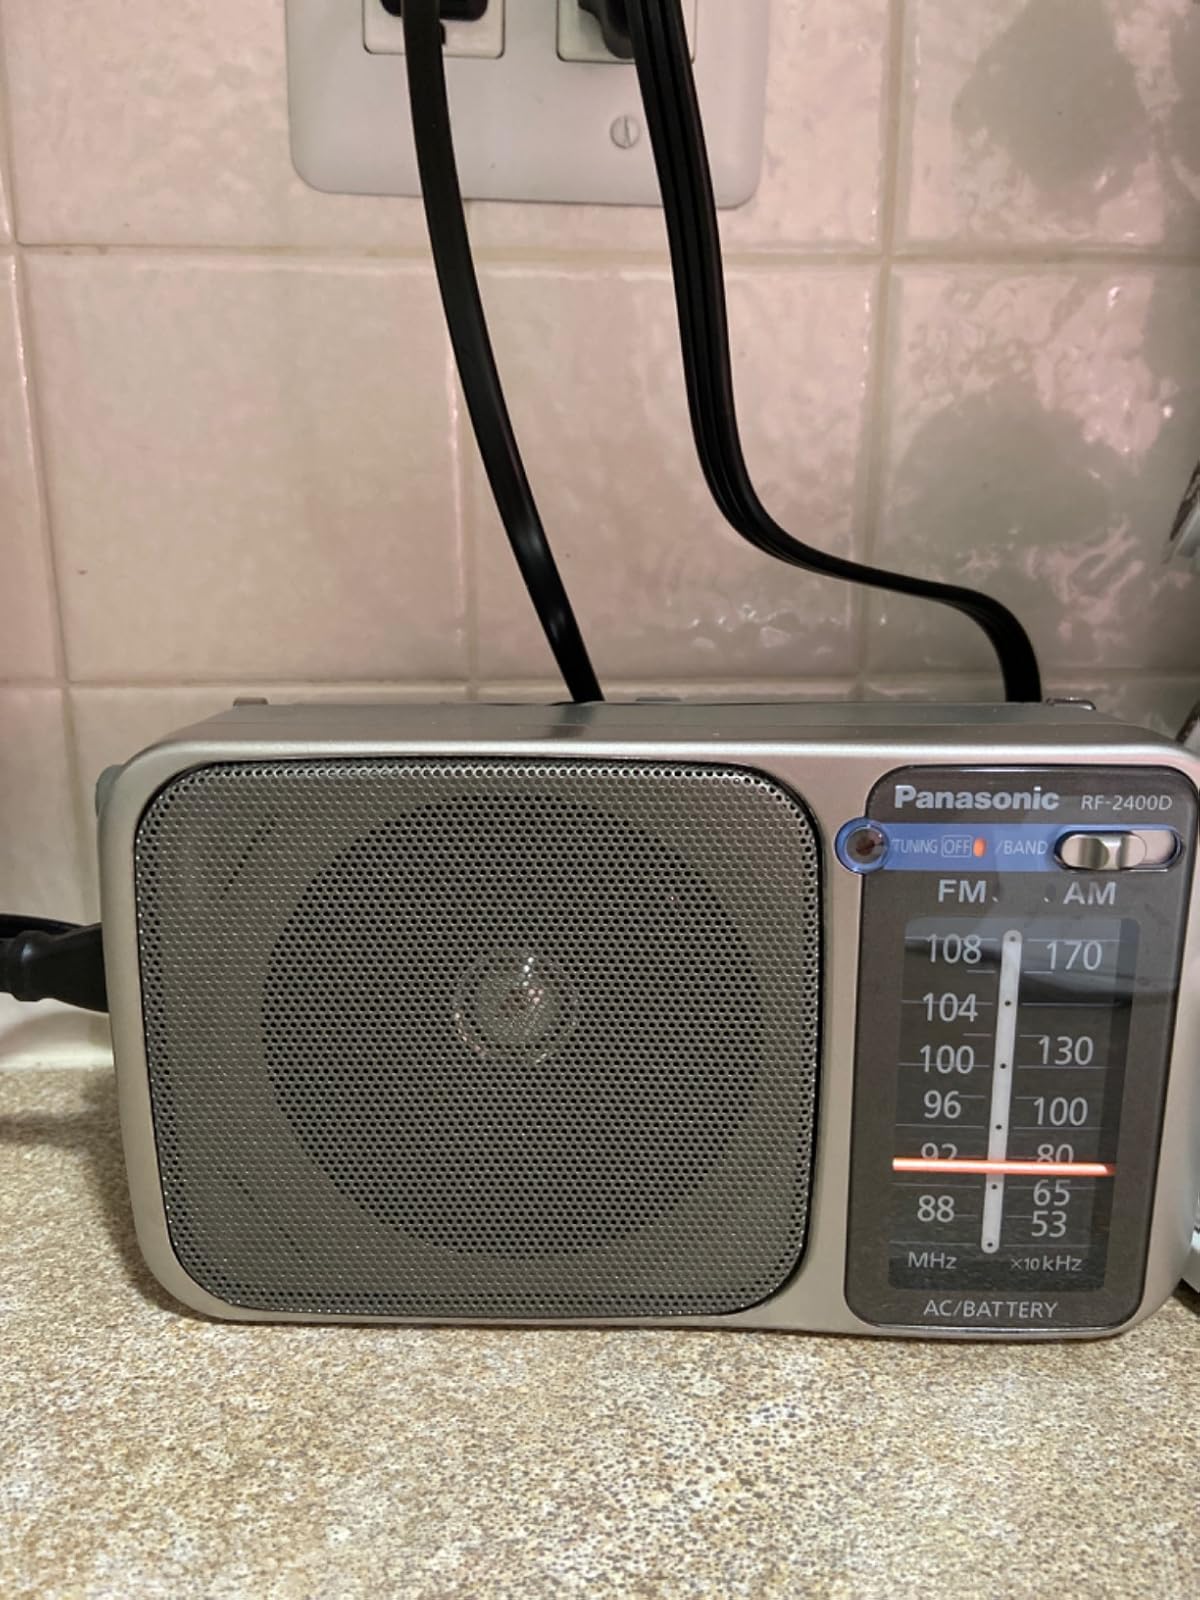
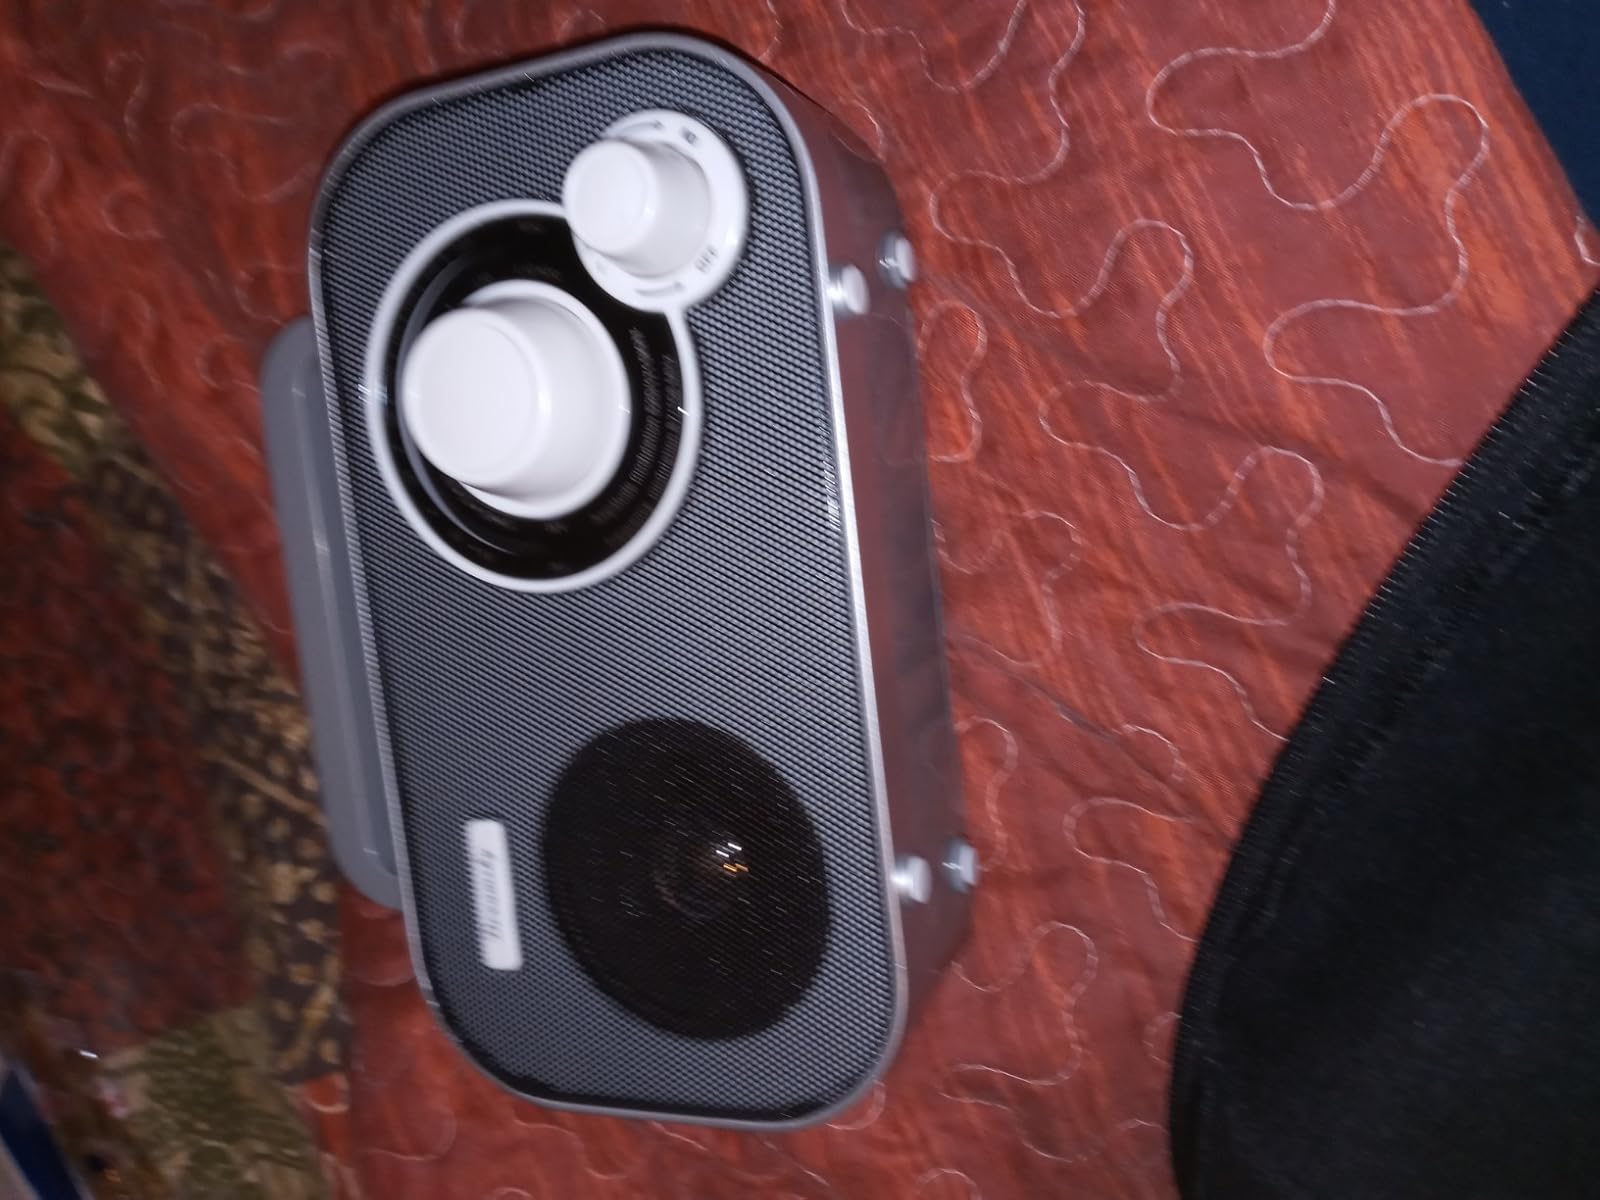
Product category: radio
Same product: no